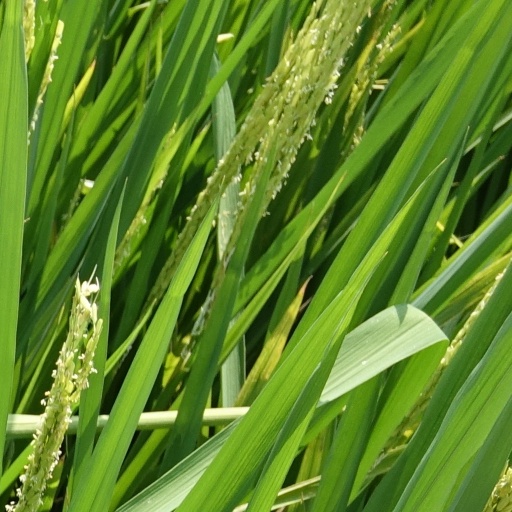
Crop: rice